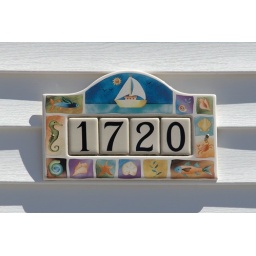
A really nice looking house number plate in Ortley Beach, NJ